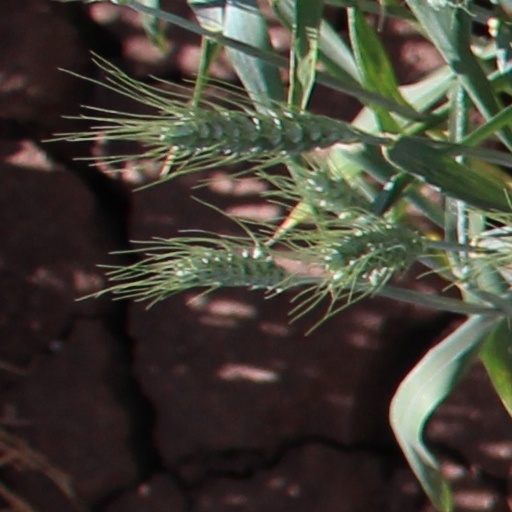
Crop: wheat